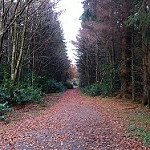
Label: forest